Answer in natural language. Considering the relative positions, is blue framed coastal marine wall decor (marked C) above or below brown square dining table (marked A)? Choose between the following options: above or below
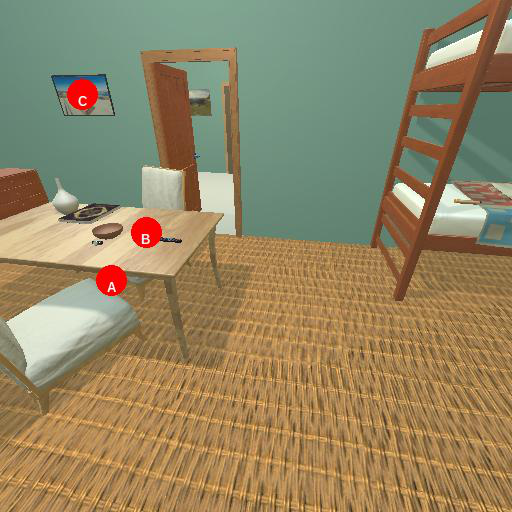
<answer>above</answer>